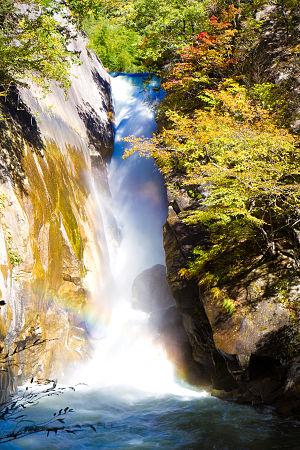
Les gorges de Shōsen sont un canyon creusé par la rivière Arakawa au nord de Kōfu dans la préfecture de Yamanashi, au Japon. Elles font partie du parc national de Chichibu Tamakai et sont désignées comme lieu spécial de beauté pittoresque par le gouvernement japonais. L'endroit est prisé des randonneurs en automne pour la couleur rouge des feuilles.